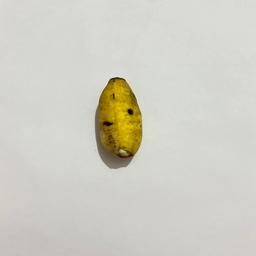
Ripeness: Ripe